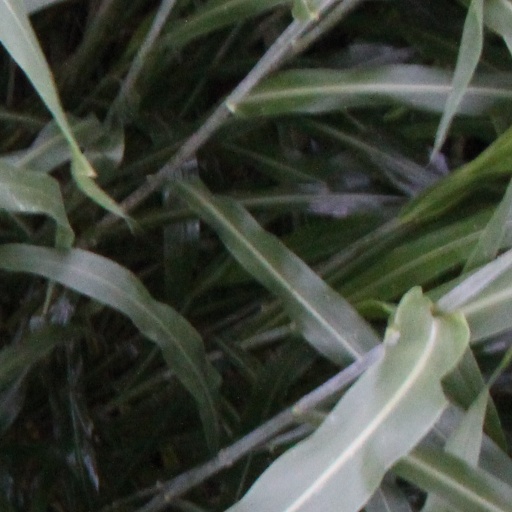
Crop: sorghum